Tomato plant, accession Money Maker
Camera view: bottom (45 deg); turntable rotation: 150 degrees
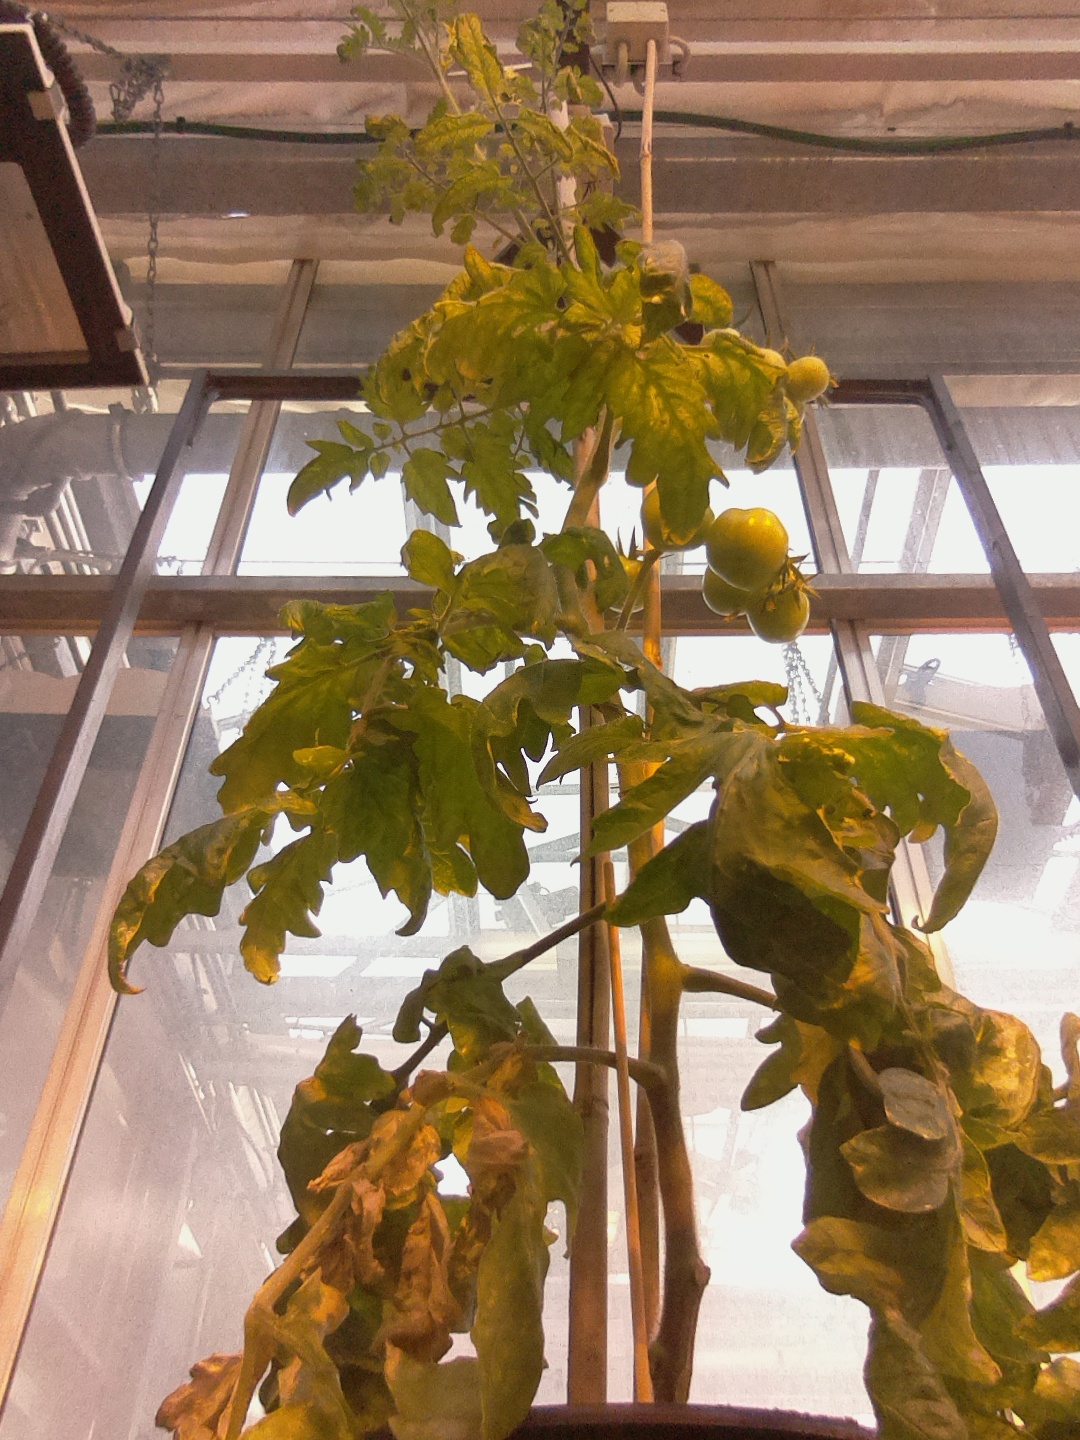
BBCH growth stage 74: 40%-50% of final fruit size